Selami Şahin

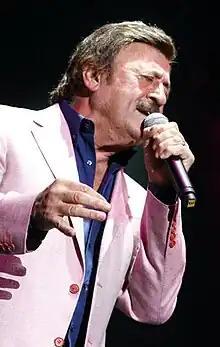
Şahin in 2012

Şahin's works have been performed in different languages by artists from European and Middle Eastern countries. He was born to a mother of Egyptian descent settled in Hatay and a Turkish father. He knows not only Turkish but also Egyptian Arabic as mother tongues. Owing to his mother, he speaks in Egyptian Arabic. Since Egyptian Arabic is his mother tongue, he has also participated in joint projects with many famous figures such as Ghada Ragab and Enrico Macias. As a commentator, composer and songwriter, he continued his musical life and later he started art directing and vocal coaching.